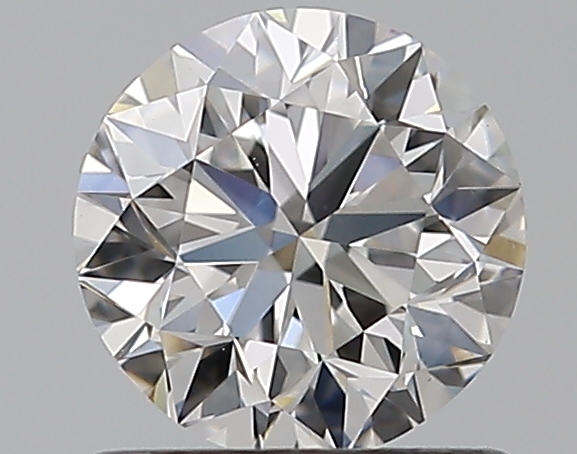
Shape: round
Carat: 0.8
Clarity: VS1
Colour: E
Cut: VG
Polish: EX
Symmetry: VG
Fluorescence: F
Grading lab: GIA
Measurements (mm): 5.77 x 5.83 x 3.74